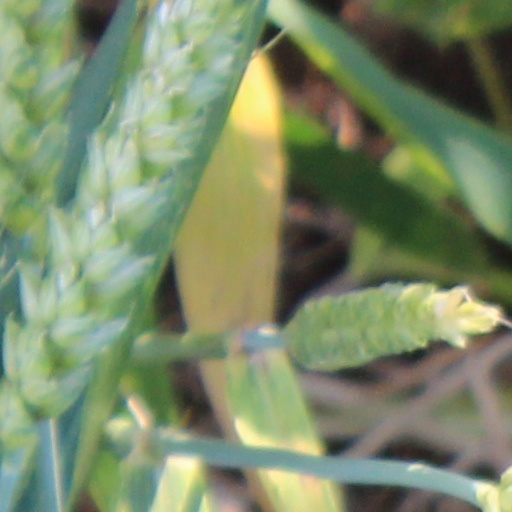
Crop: wheat